Misenus

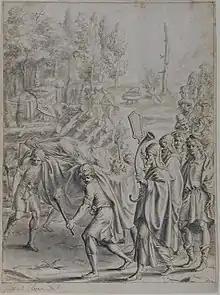
"The Funeral of Misenus" by Francis Cleyn

In Greek and Roman mythology, Misenus (Μισηνός) was a name attributed to two individuals.